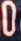
Number: 0